2012 World Rally Championship

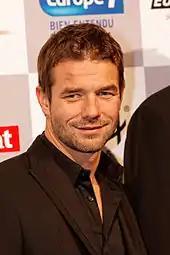
Sébastien Loeb won his ninth Drivers' Championship title.

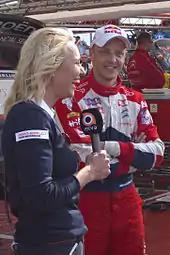
Mikko Hirvonen, who finished second, interviewed during the Rally Finland

The 2012 World Rally Championship was the 40th season of the FIA World Rally Championship. The season consisted of thirteen rallies, beginning with Monte Carlo Rally on 17 January, and ending on 11 November with Rally Catalunya.